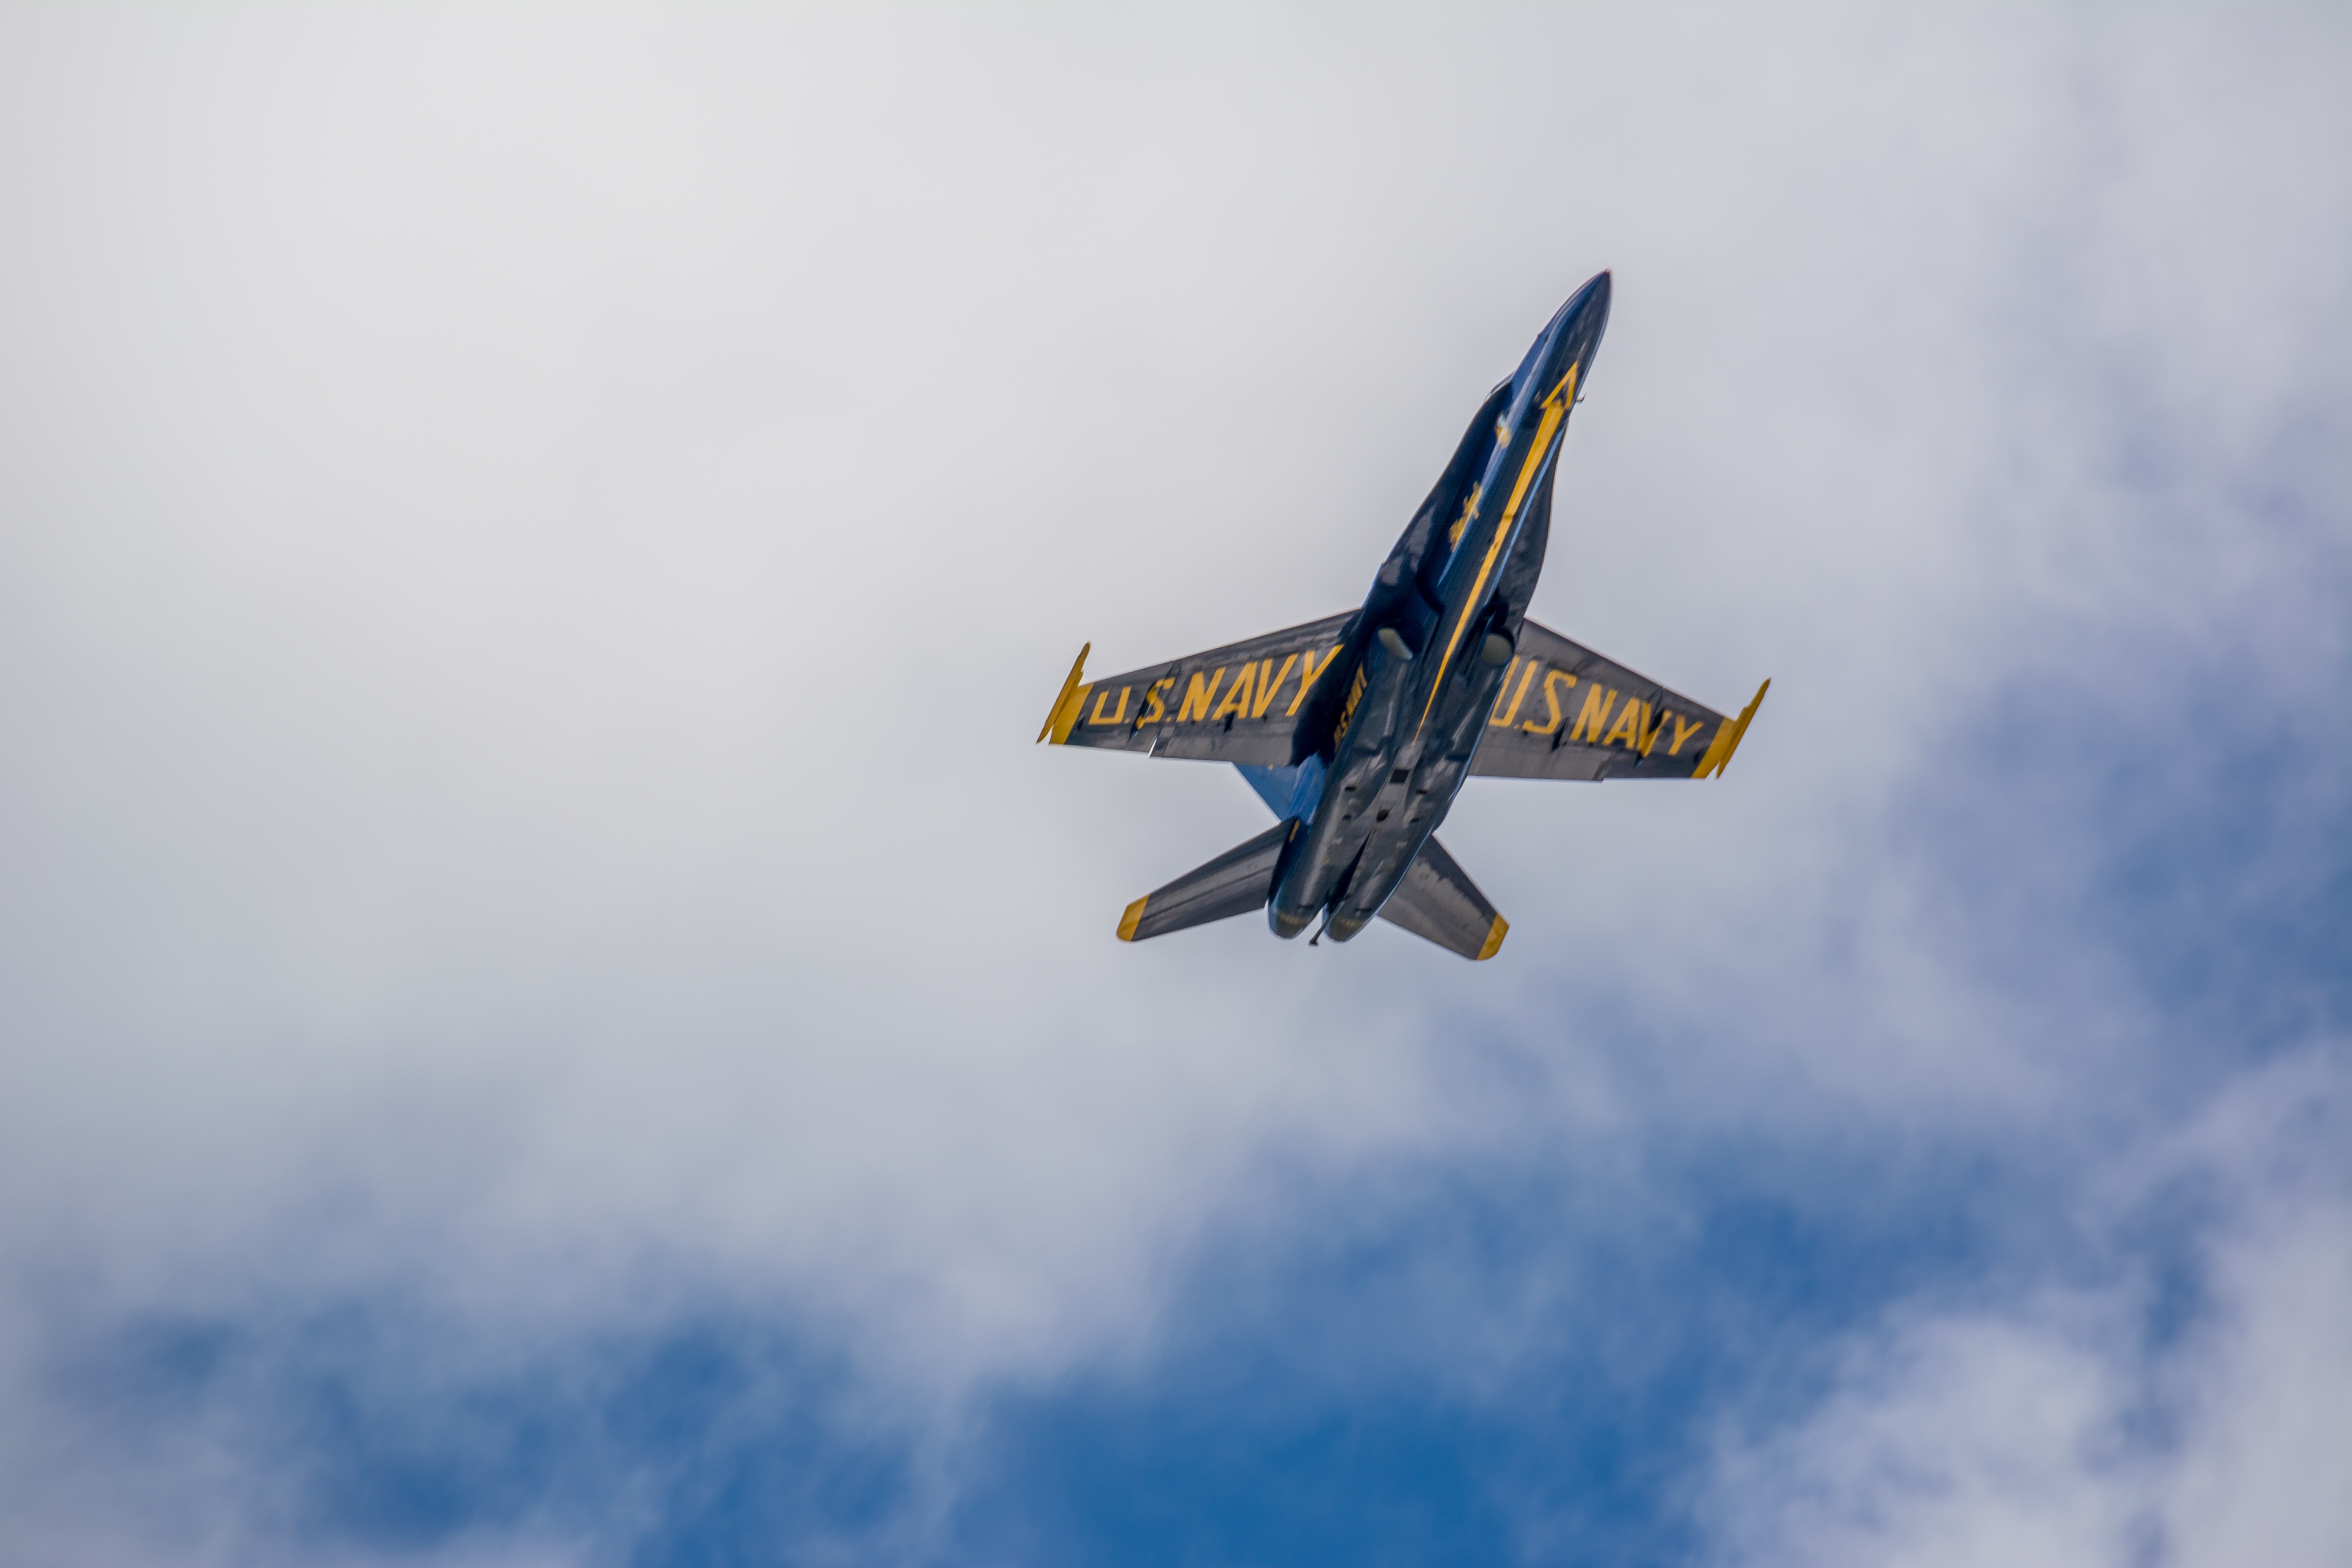
wing, fly, airplane, aircraft, jet, formation, vehicle, airline, aviation, show, flight, blue, aerial, airliner, hornet, navy, takeoff, blue angels, air show, air force, aerobatics, f 18, air travel, atmosphere of earth, general aviation, air racing